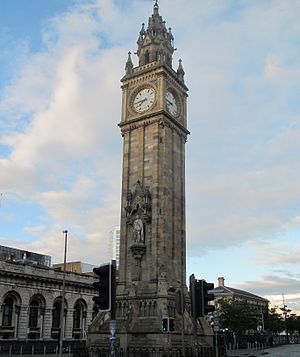
Belfast
Det skæve Albert Clock, et af Belfasts vartegn
Belfast er hovedstaden og den største by i Nordirland. Den ligger omkring floden Lagan på østsiden af Nordirdland. Det er den 12. største by i Storbritannien og den næststørste på øen Irland. Belfast havde 341.877 indbyggere i 2018.